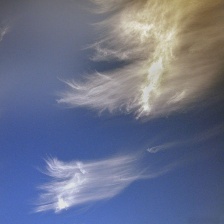
Cloud type: Cirrus